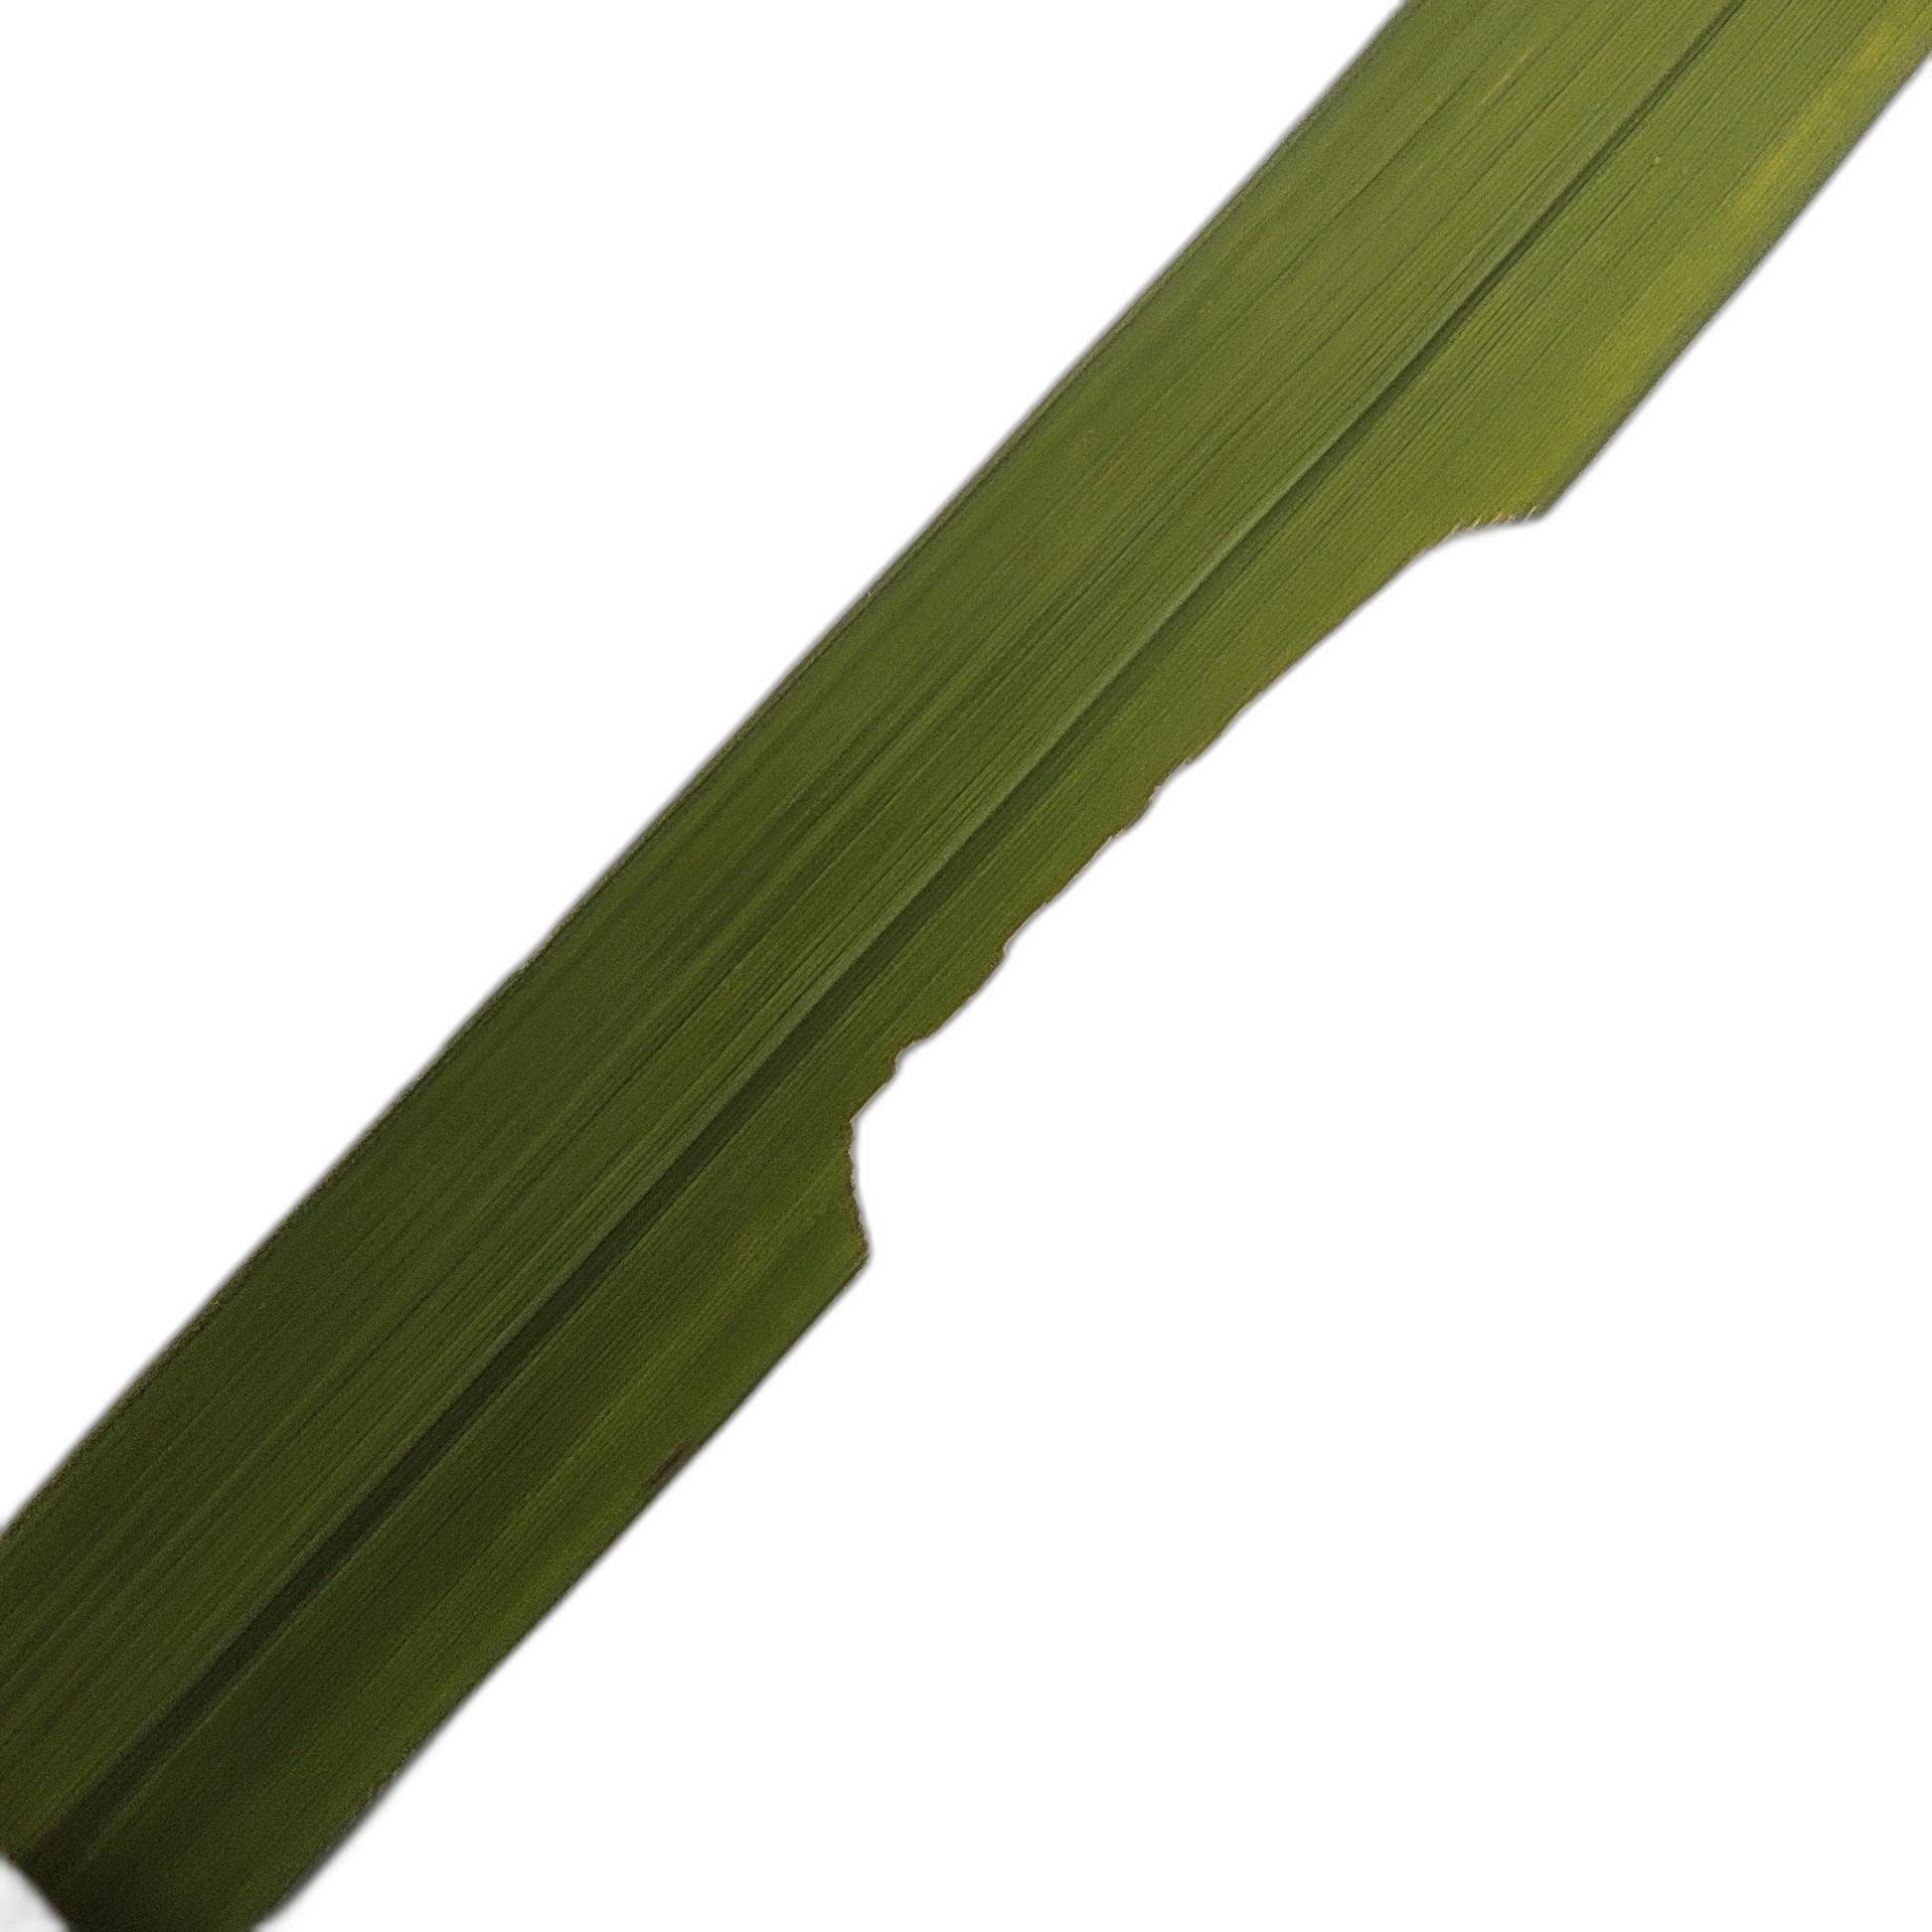
Label: Insect